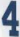
Number: 4